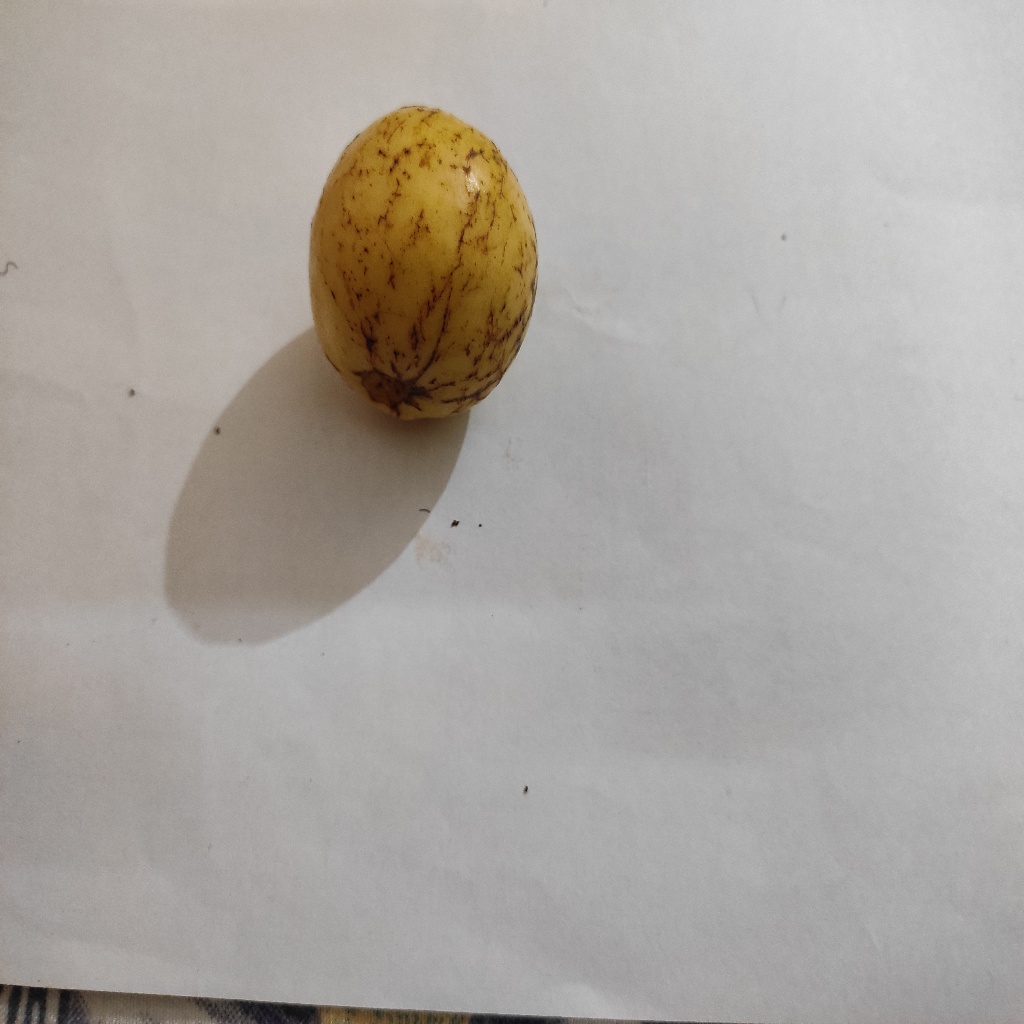
Crop: guava
Quality class: Class_B